Question: Please indicate a possible affordance area of the hit_baseball_bat that can be used for holding
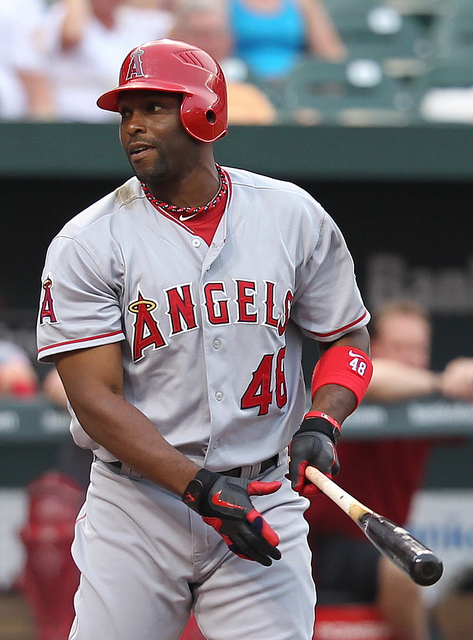
Answer: [347.222, 511.5, 442.333, 587.944]